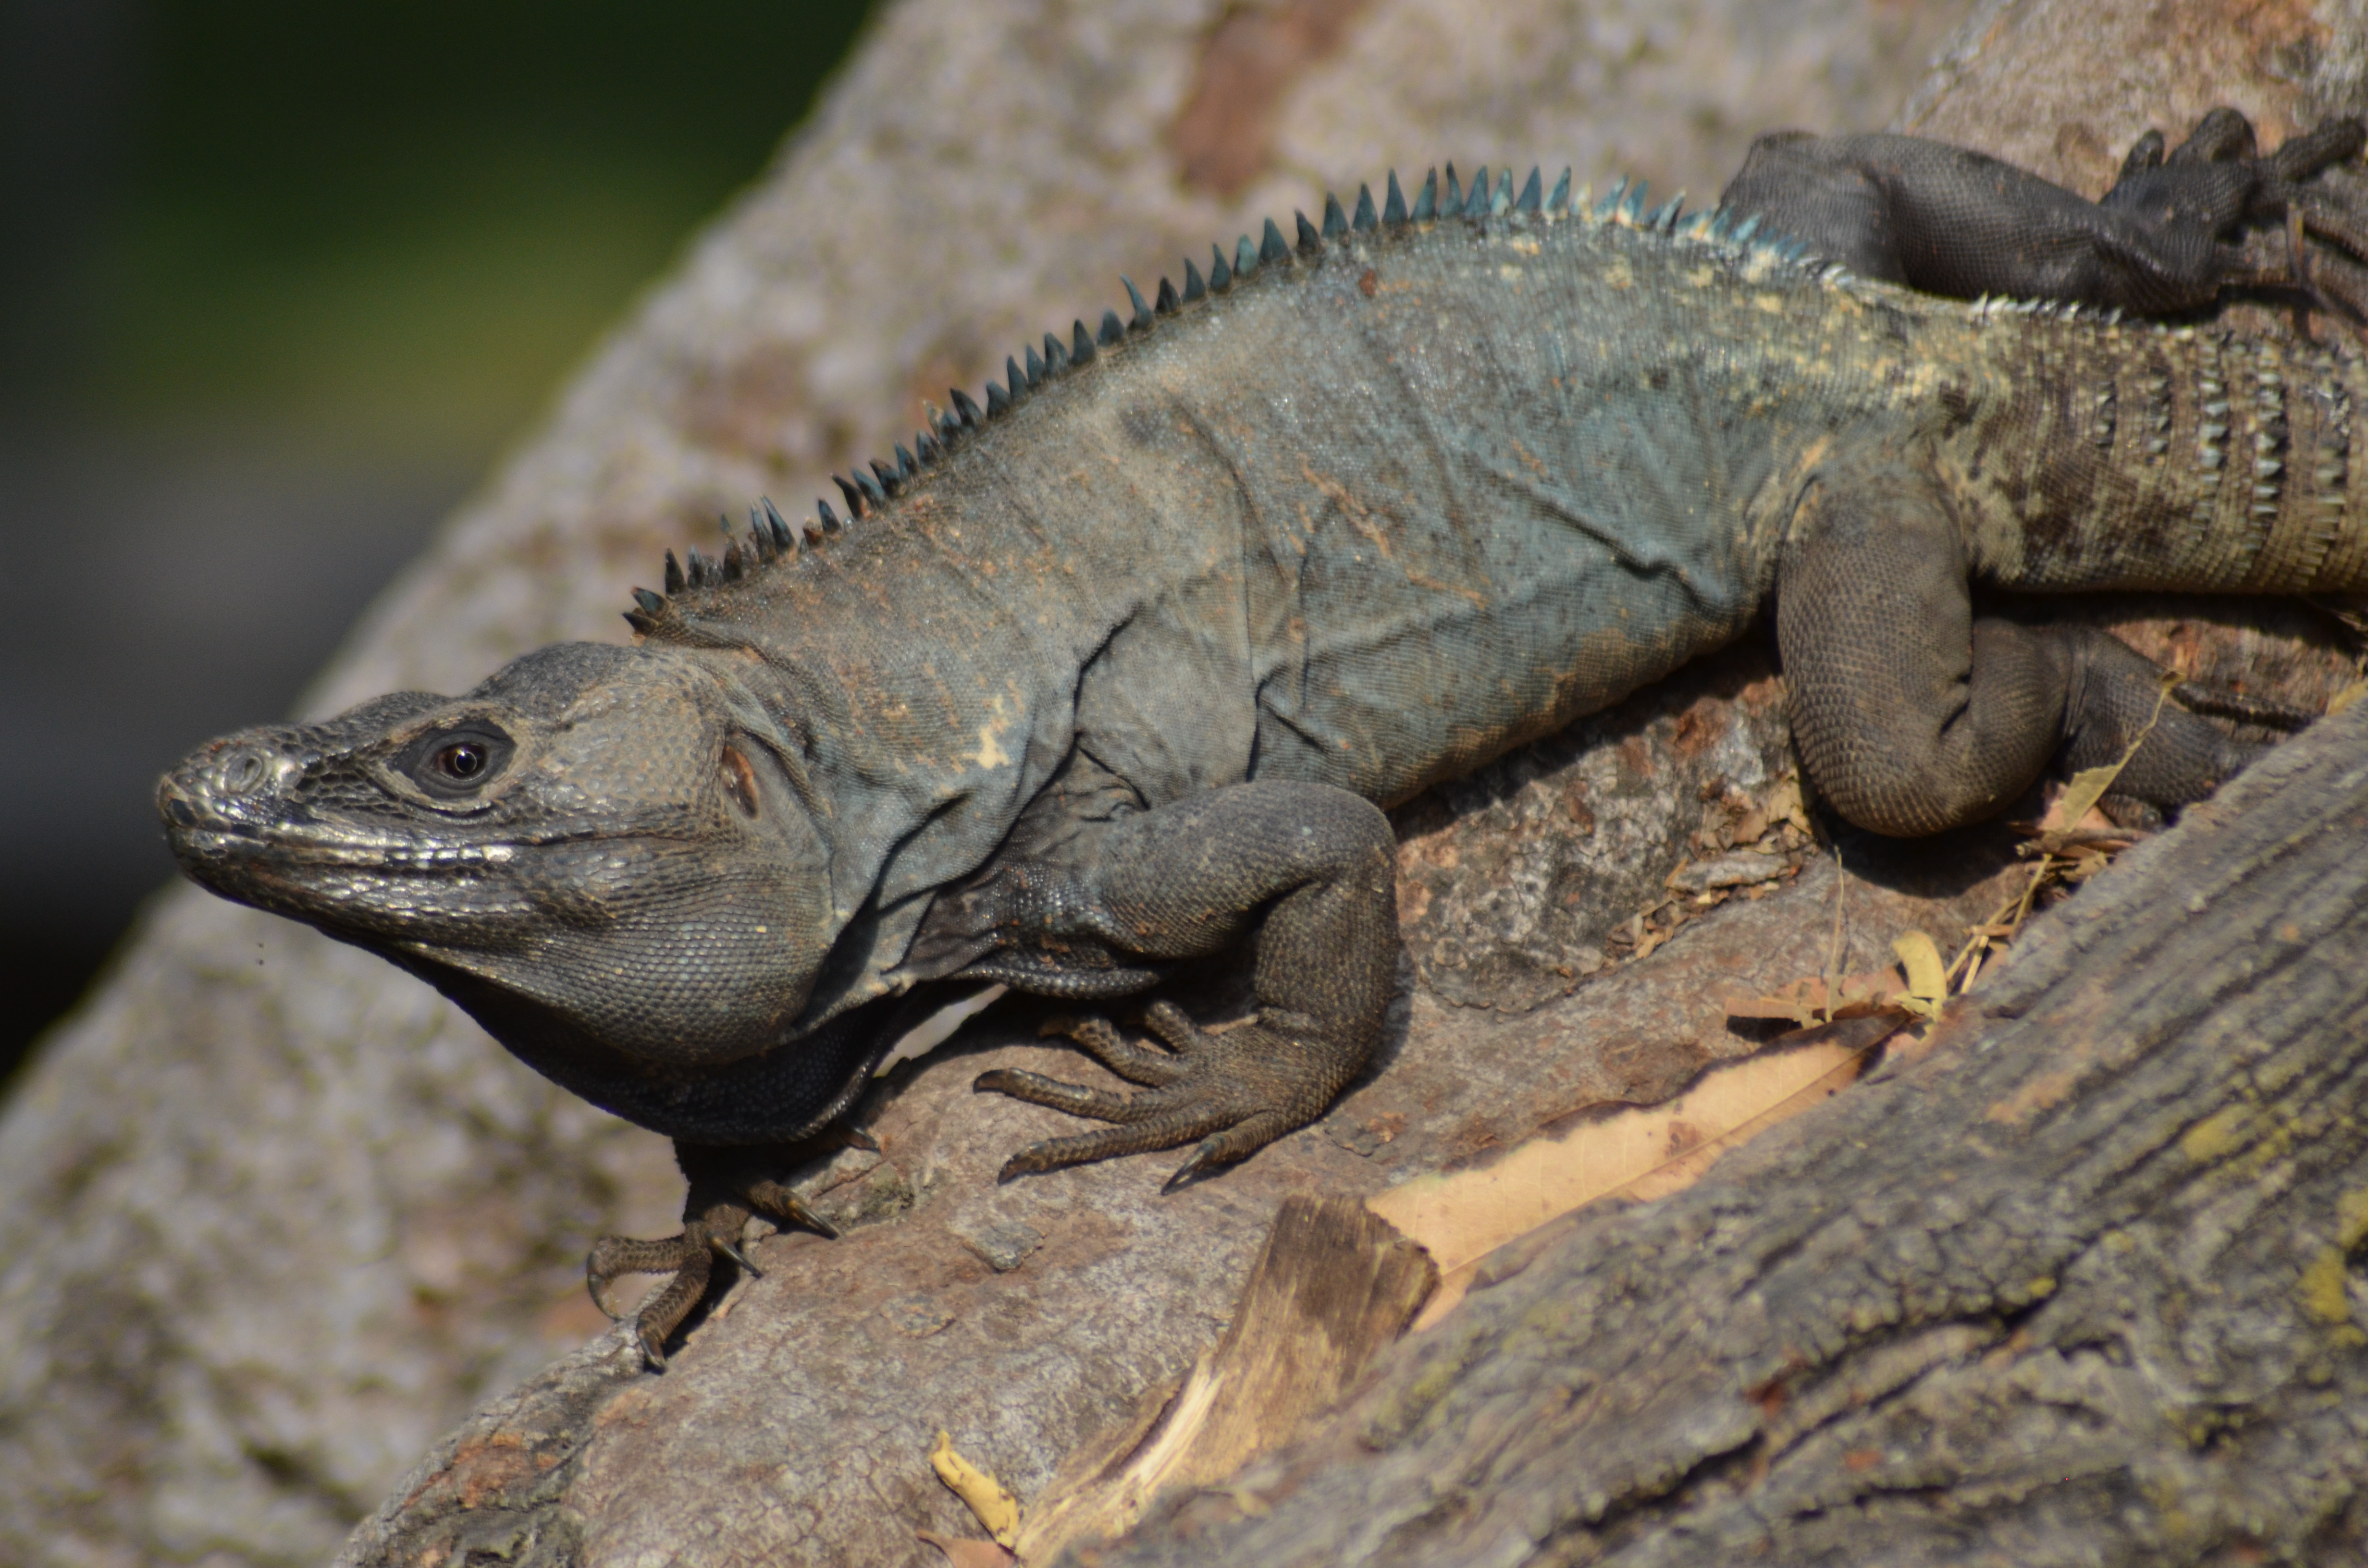
reptile, iguana, animals, green, vertebrate, lizard, iguania, scaled reptile, iguanidae, terrestrial animal, adaptation, dragon lizard, wildlife, wall lizard, rock, alligator lizard